Small nucleolar RNA SNORD47

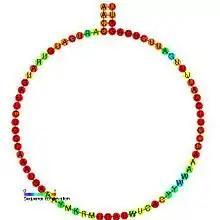
Predicted secondary structure and sequence conservation of SNORD47

In molecular biology, SNORD47 (also known as U47) is a non-coding RNA (ncRNA) molecule which functions in the modification of other small nuclear RNAs (snRNAs). This type of modifying RNA is usually located in the nucleolus of the eukaryotic cell which is a major site of snRNA biogenesis. It is known as a small nucleolar RNA (snoRNA) and also often referred to as a guide RNA.